Crew Dragon Demo-2

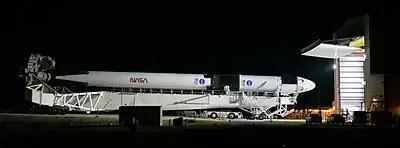
Falcon 9 and Dragon rolls out to the launch pad, bearing the NASA "worm" logo.

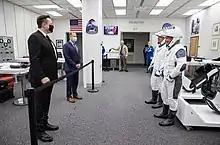
SpaceX CEO Elon Musk and NASA Administrator Jim Bridenstine greet Behnken and Hurley at Kennedy, while wearing face masks and practicing social distancing amid the COVID-19 pandemic.

NASA calculated the loss-of-crew (LOC) probability for the test flight as 1-in-276, better than the commercial crew program requirement threshold of 1-in-270. The 1-in-276 number included mitigations to reduce the risk, such as on-orbit inspections of the Crew Dragon spacecraft once it was docked to the space station to look for damage from micrometeoroids and orbital debris (MMOD). NASA pegged the overall risk of a loss of mission (LOM) as 1-in-60, covering scenarios where the Crew Dragon does not reach the space station as planned, but the crew safely returns to Earth.